History of Iowa State Cyclones football

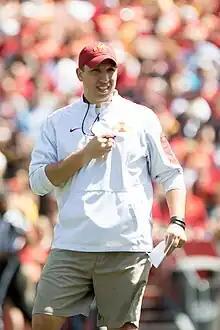
Head coach Matt Campbell

Matt Campbell, who had been the head coach at the University of Toledo, was named head coach at Iowa State on November 29, 2015. Campbell signed a six-year contract worth $2 million his first year. Campbell finished his first season as a Cyclone with a record of 3–9. Despite the disappointing record there were several high points during the season that showed progress including several near upsets and a blowout win over Texas Tech. The 66–10 rout of the Red Raiders included breaking several school records including points scored in a conference game.